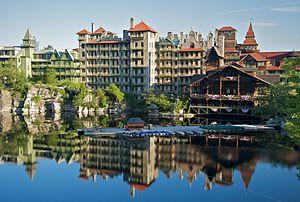
La Mohonk Mountain House, aussi connue comme la Lake Mohonk Mountain House, est un complexe hôtelier situé sur la Shawangunk Ridge dans le comté d'Ulster de l'État de New York, aux États-Unis. Il jouit d'une situation privilégiée dans la ville de New Paltz, sur le lac Mohonk, juste au-delà de la frontière sud des montagnes Catskill et sur la rive ouest du fleuve Hudson.